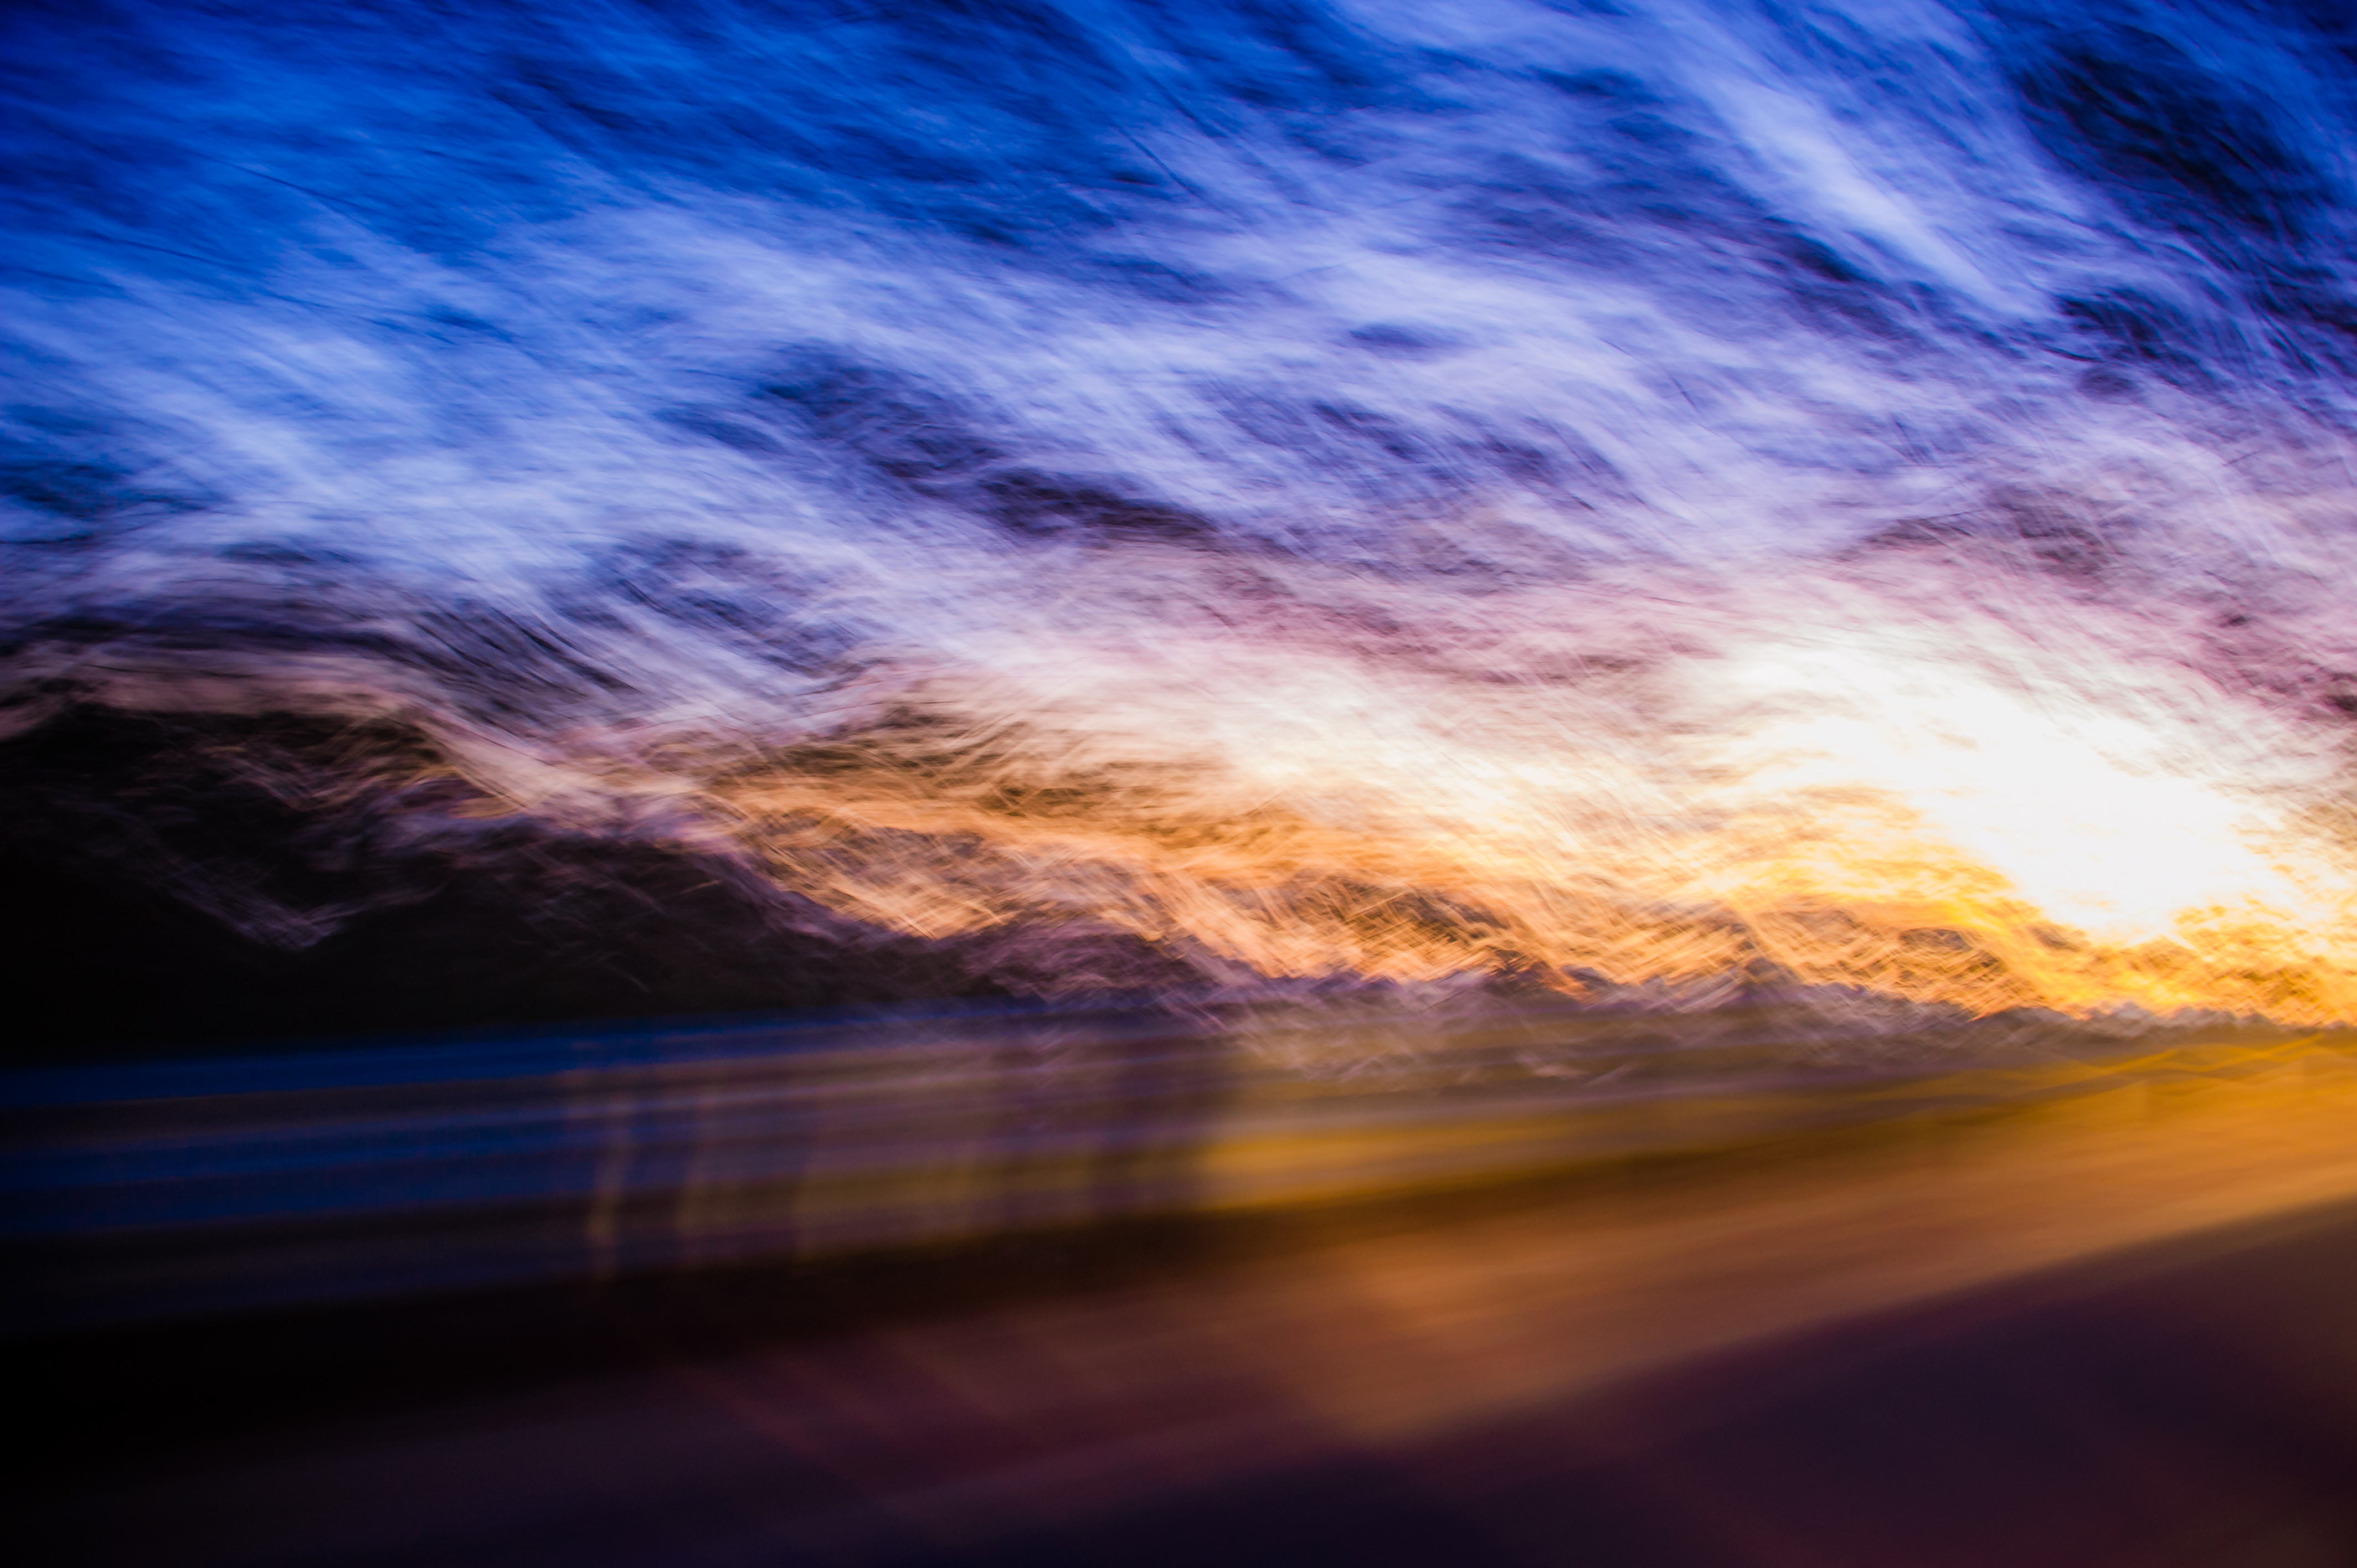
nature, plant, tree, leaf, landscape, green, sunlight, sky, body of water, water, sea, horizon, reflection, atmosphere, wave, ocean, afterglow, dawn, calm, morning, sunset, evening, cloud, shore, dusk, daytime, sunrise, computer wallpaper, red sky at morning, meteorological phenomenon, wind wave